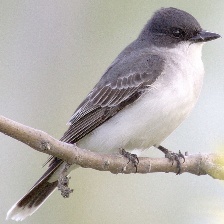
Species: GRAY KINGBIRD
Scientific name: TYRANNUS DOMINICENSIS